Nepotism

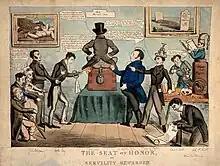
Benjamin Harrison, treasurer of Guy's Hospital in London, was shown as a dominant presiding figure, with the nepotism of Sir Astley Cooper having his tacit approval.

Nepotism is the act of granting an advantage, privilege, or position to relatives in an occupation or field. These fields can include business, politics, academia, entertainment, sports, religion or health care. In concept it is similar to cronyism.